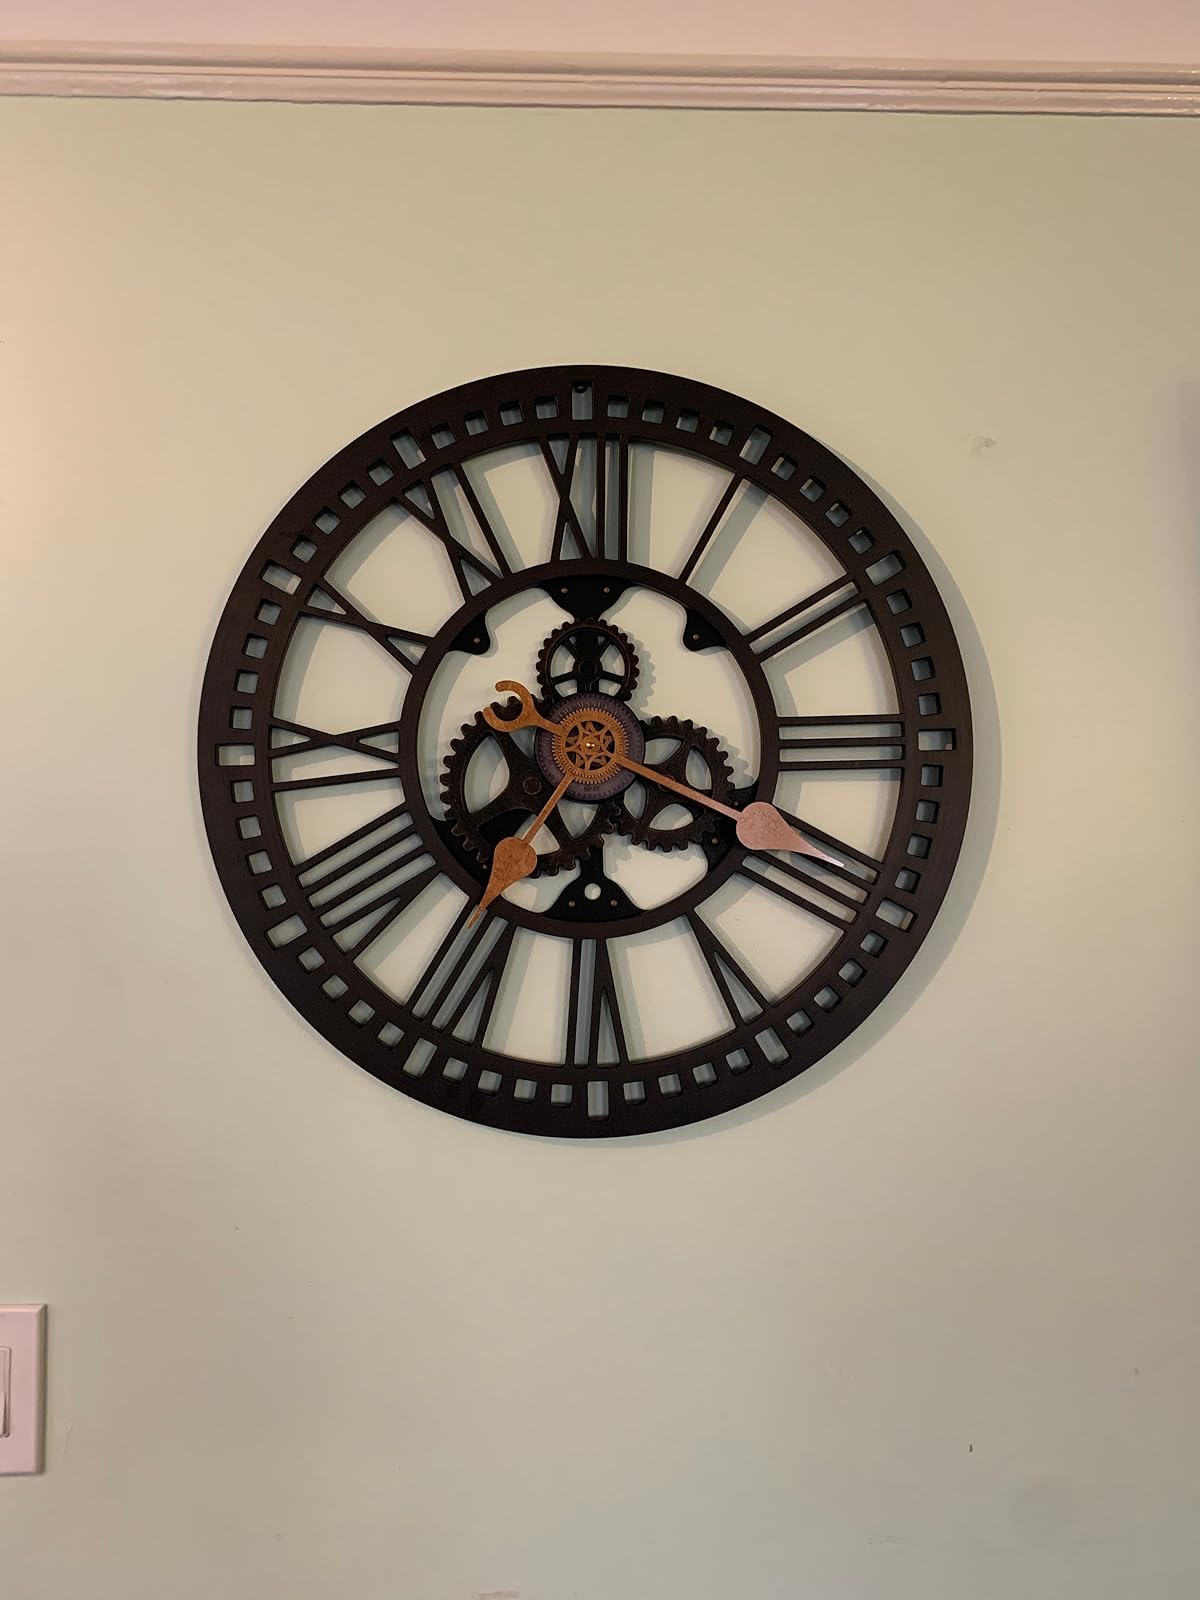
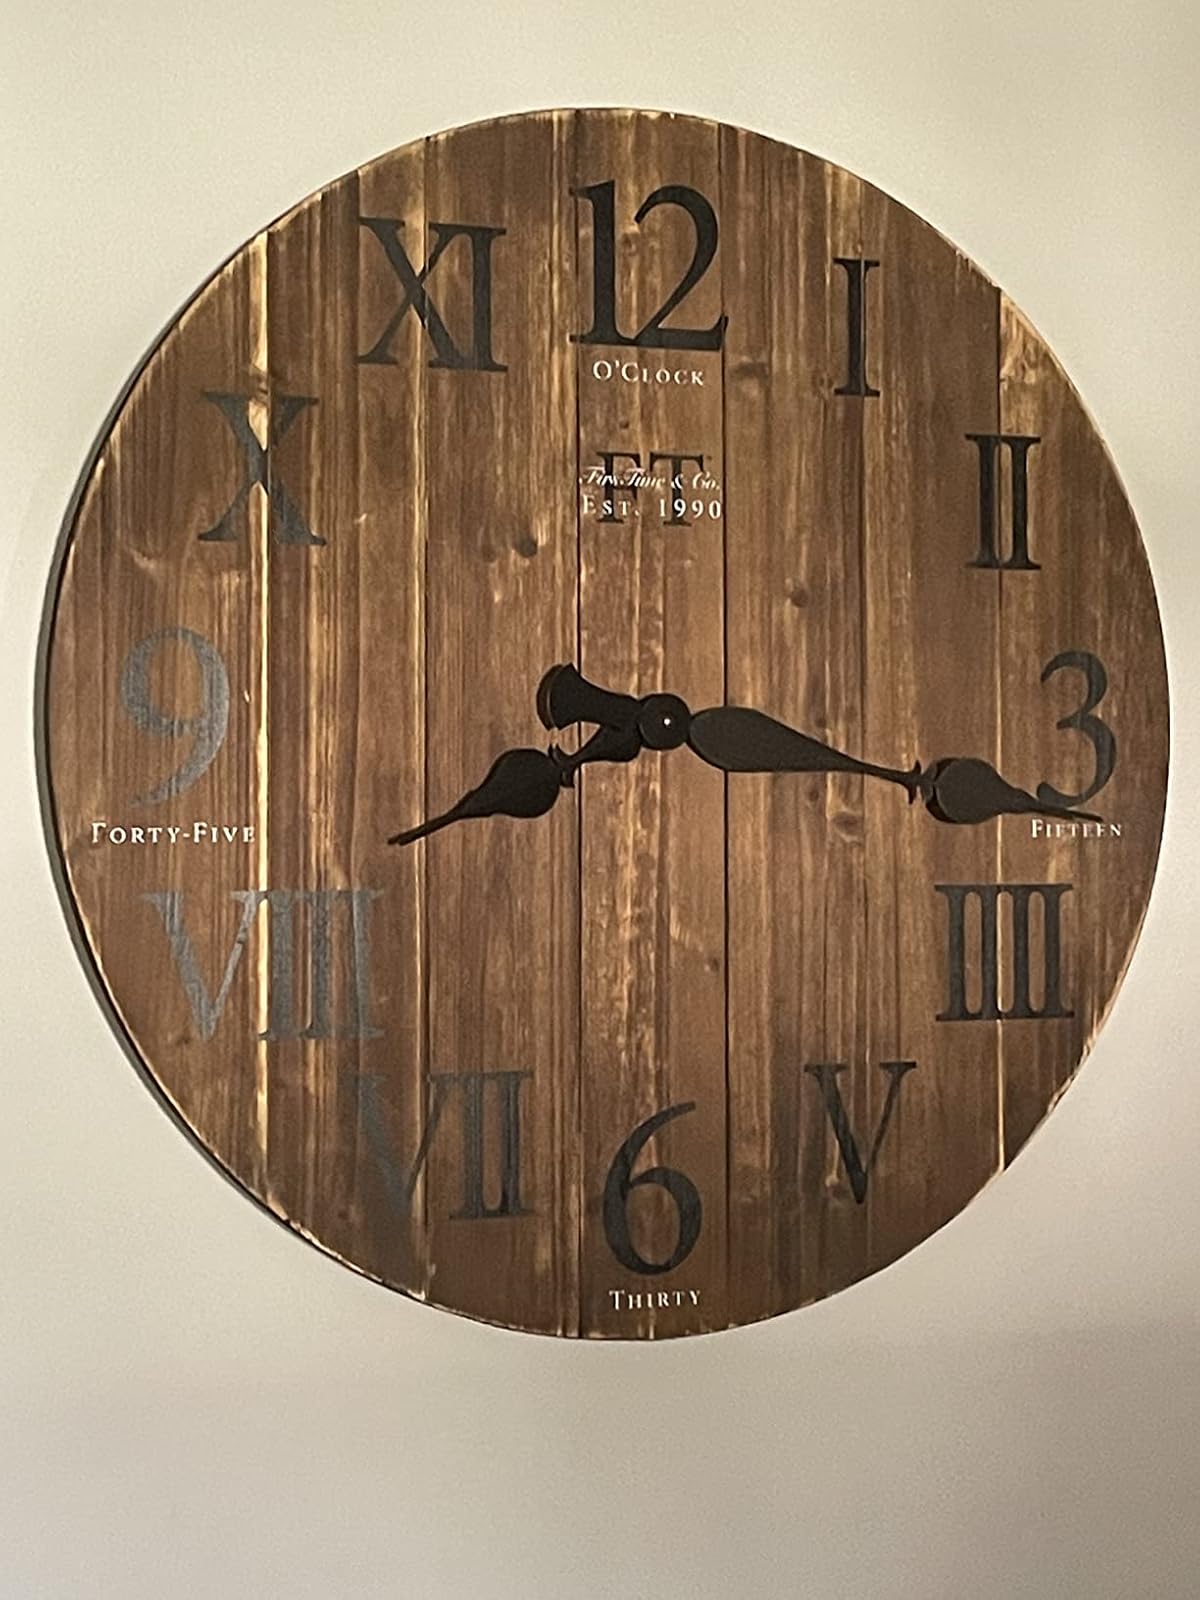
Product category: clock
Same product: no